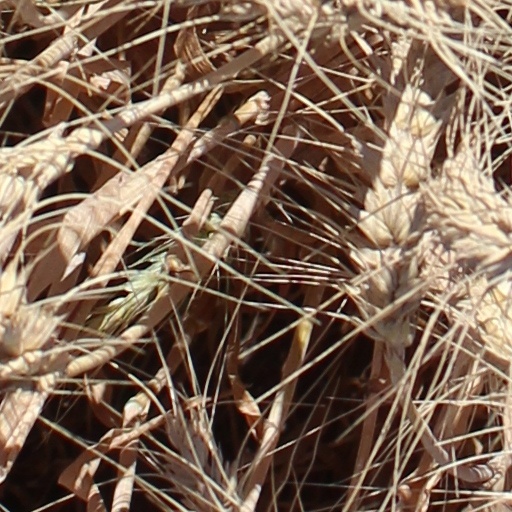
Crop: wheat